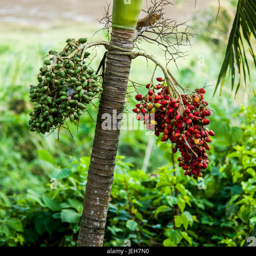
clusters of fruit growing on a tree , one is green and the other is red